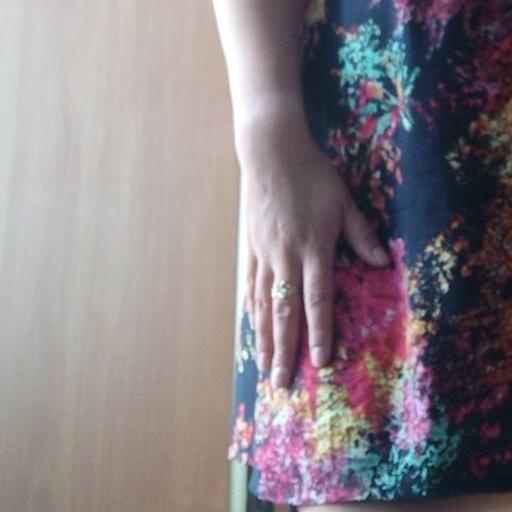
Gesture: no_gesture